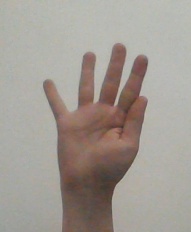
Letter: sheen